Miss HIV

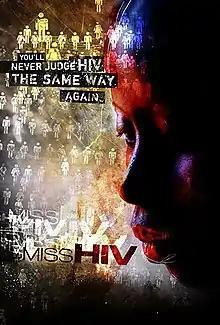

Miss HIV is a feature-length documentary by Ethnographic Media, released to DVD on August 26, 2008. Written and directed by Jim Hanon (Beyond the Gates of Splendor, End of the Spear), and produced by Mart Green, the film explores the international collision of HIV/AIDS policies while following the journey of two HIV-positive women who enter a pageant in Botswana. What is happening in Botswana, where half of all pregnant women are HIV positive, is set contrasted with the past successes of Uganda, which has experienced one of the largest reductions in HIV infections ever recorded.